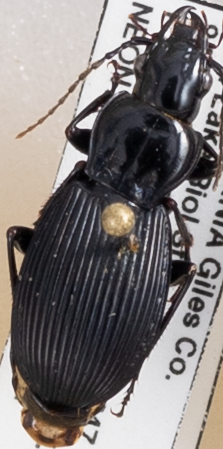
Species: Pterostichus lachrymosus
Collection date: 2019-06-04
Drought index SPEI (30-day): -1.13
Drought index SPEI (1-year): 2.09
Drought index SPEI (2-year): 2.09